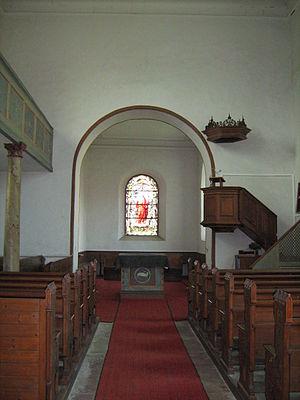
choeur de l'eglise d'Altdorf à Alteckendorf
Alteckendorf est une commune française du département du Bas-Rhin en région Grand Est.